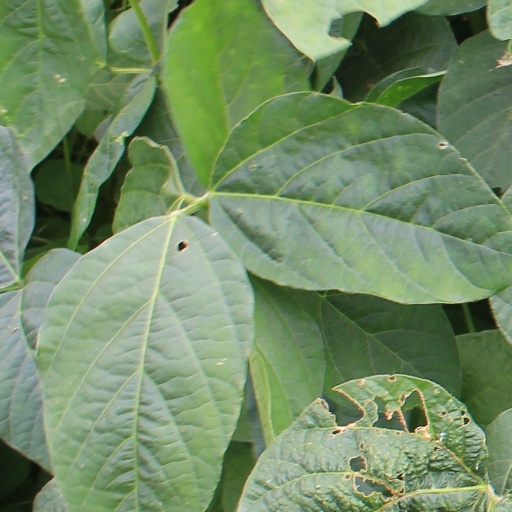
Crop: soybean